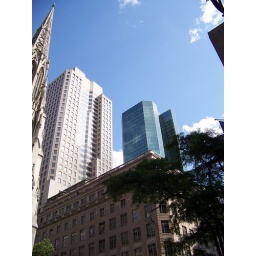
View coming right out of the subway. Walked up the steps and were surrounded by huge buildings and a blue sky.